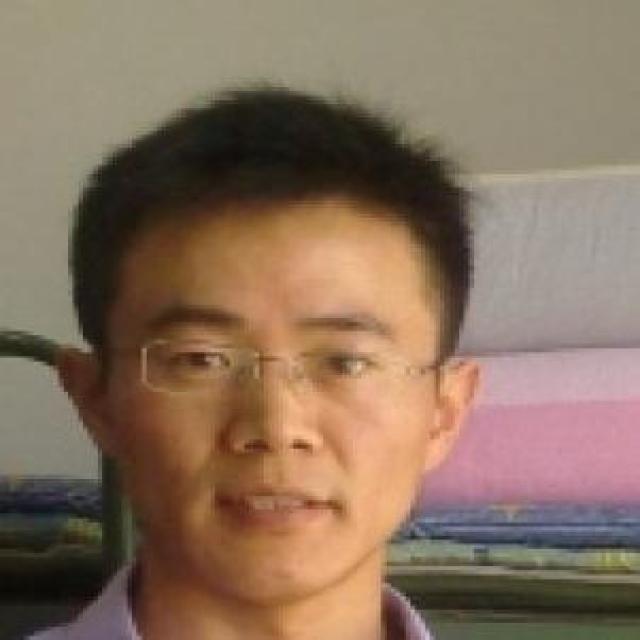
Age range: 21-44